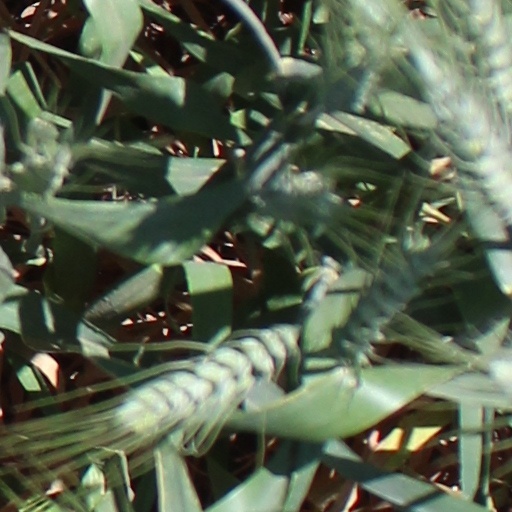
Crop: wheat